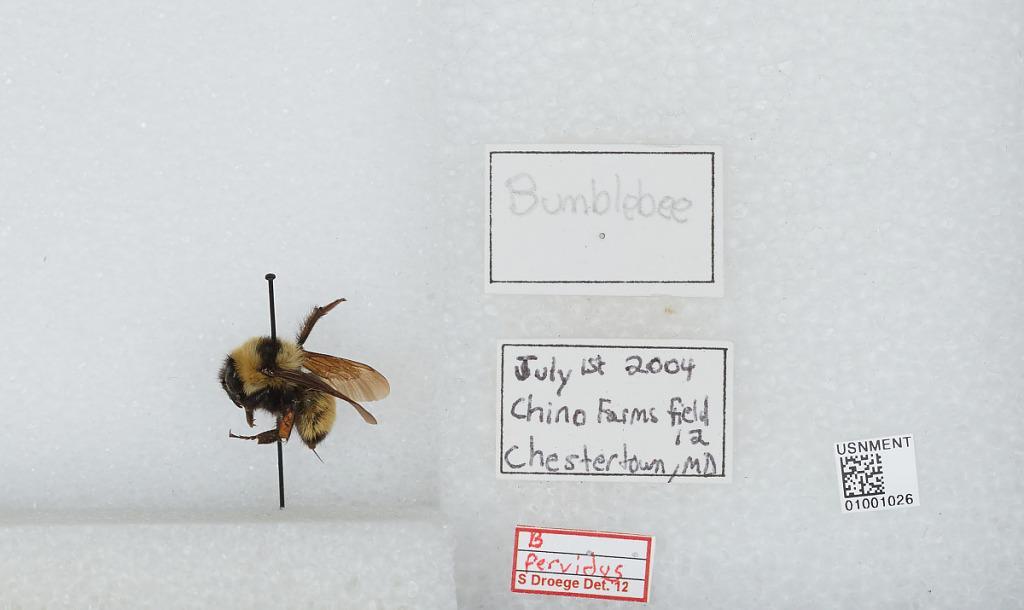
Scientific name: Bombus (Fervidobombus) fervidus fervidus (Fabricius)
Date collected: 2004-7-1
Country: United States
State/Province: Maryland
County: Kent
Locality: Chestertown, Chino Farms field 12
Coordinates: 39.2294, -75.9978
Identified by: Droege, S. W.